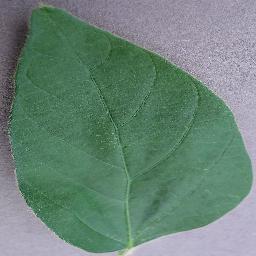
Label: Soybean___healthy